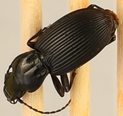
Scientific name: Pterostichus lachrymosus
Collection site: Mountain Lake Biological Station NEON (MLBS), plot MLBS_011